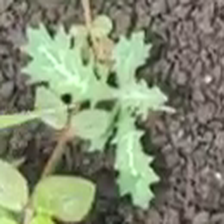
Weed species: Bilayat_(Mexicana_Argemone)